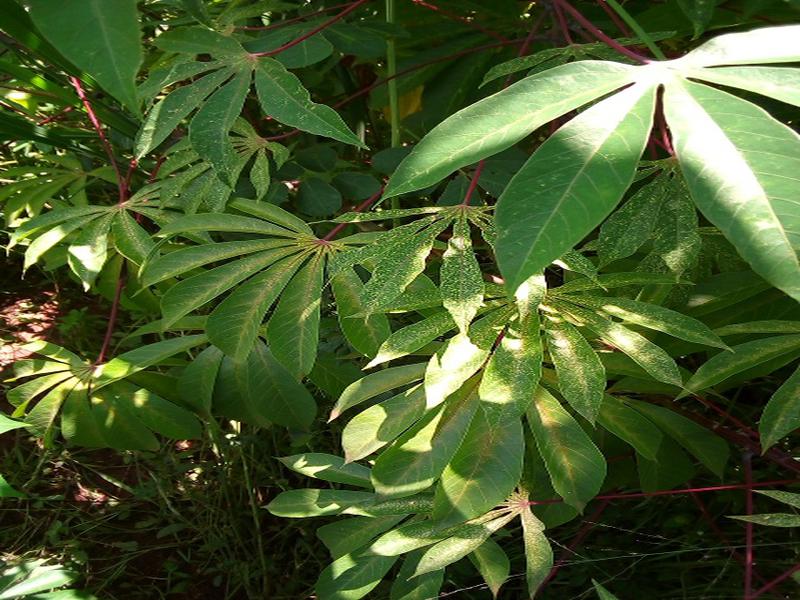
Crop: cassava
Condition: green_mottle